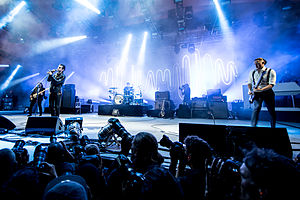
Arctic Monkeys
Arctic Monkeys optræder til Roskildefestivalen den 5 Juli 2014
Arctic Monkeys er et britisk indie rockband bestående af Alex Turner, Jamie Cook, Matt Helders og Nick O'Malley.